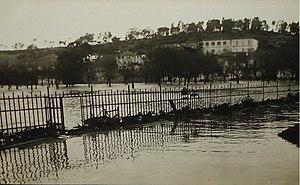
Photographie (1931) du marché aux bestiaux de Maison-Carrée lors d'une crue de oued el-Harrach.
El-Harrach est une localité dans la banlieue d'Alger en Algérie. Simple lieu-dit sur la route d'Alger jusqu'au milieu du XIXᵉ siècle, cette localité devient la 12ᵉ ville d'Algérie au début des années 1950, avant d'être absorbée par la ville d'Alger à laquelle elle est rattachée administrativement en 1959 en tant qu'arrondissement. Le territoire historique d'El-Harrach est aujourd'hui partagé entre plusieurs communes de la wilaya d'Alger et certains de ses faubourgs constituent encore certains des quartiers les plus populaires et populeux de la capitale algérienne.